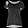
Label: T - shirt / top